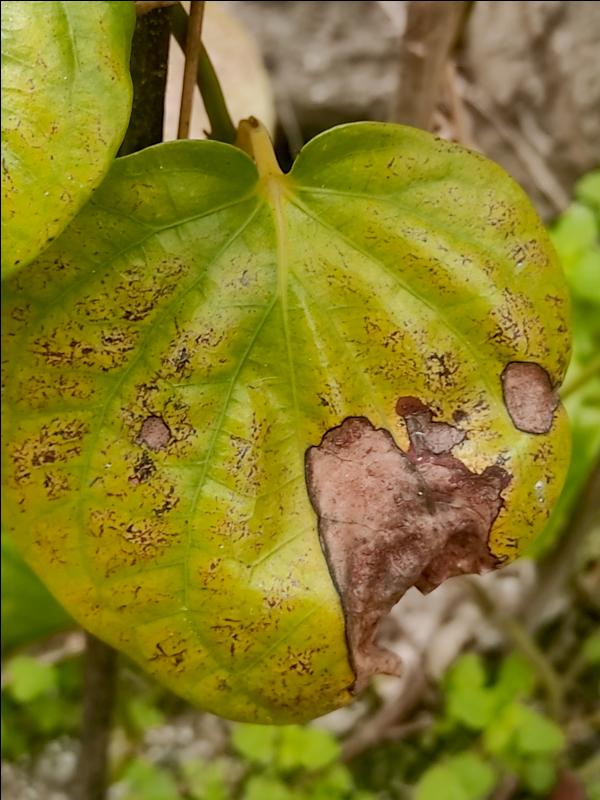
Label: Fungal_Brown_Spot_Disease